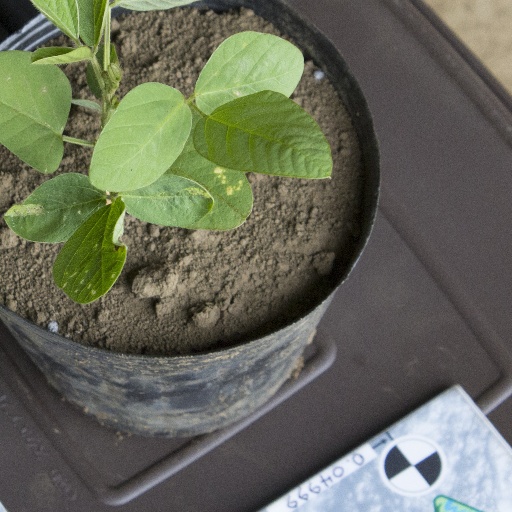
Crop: soybean